Ateliers Moës-Freres

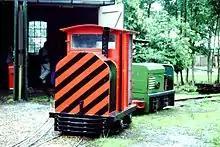
A Moës diesel locomotive at the Industrieel Smalspoor Museum

Ateliers Moës-Freres was an engineering company based in Waremme, Belgium, specialising in engines and locomotives. The company was founded in 1904 by Guillaume Moës (1854–1929). The company saw its greatest success between the First and Second World Wars. It survived as an independent company until 1969 when it was acquired by VMF Stork-Werkspoor Diesel of Amsterdam (now part of Wärtsilä).